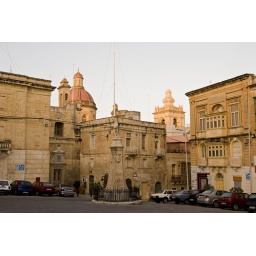
A very tall clock tower stood here until it was destroyed by enemy bombing in 1942